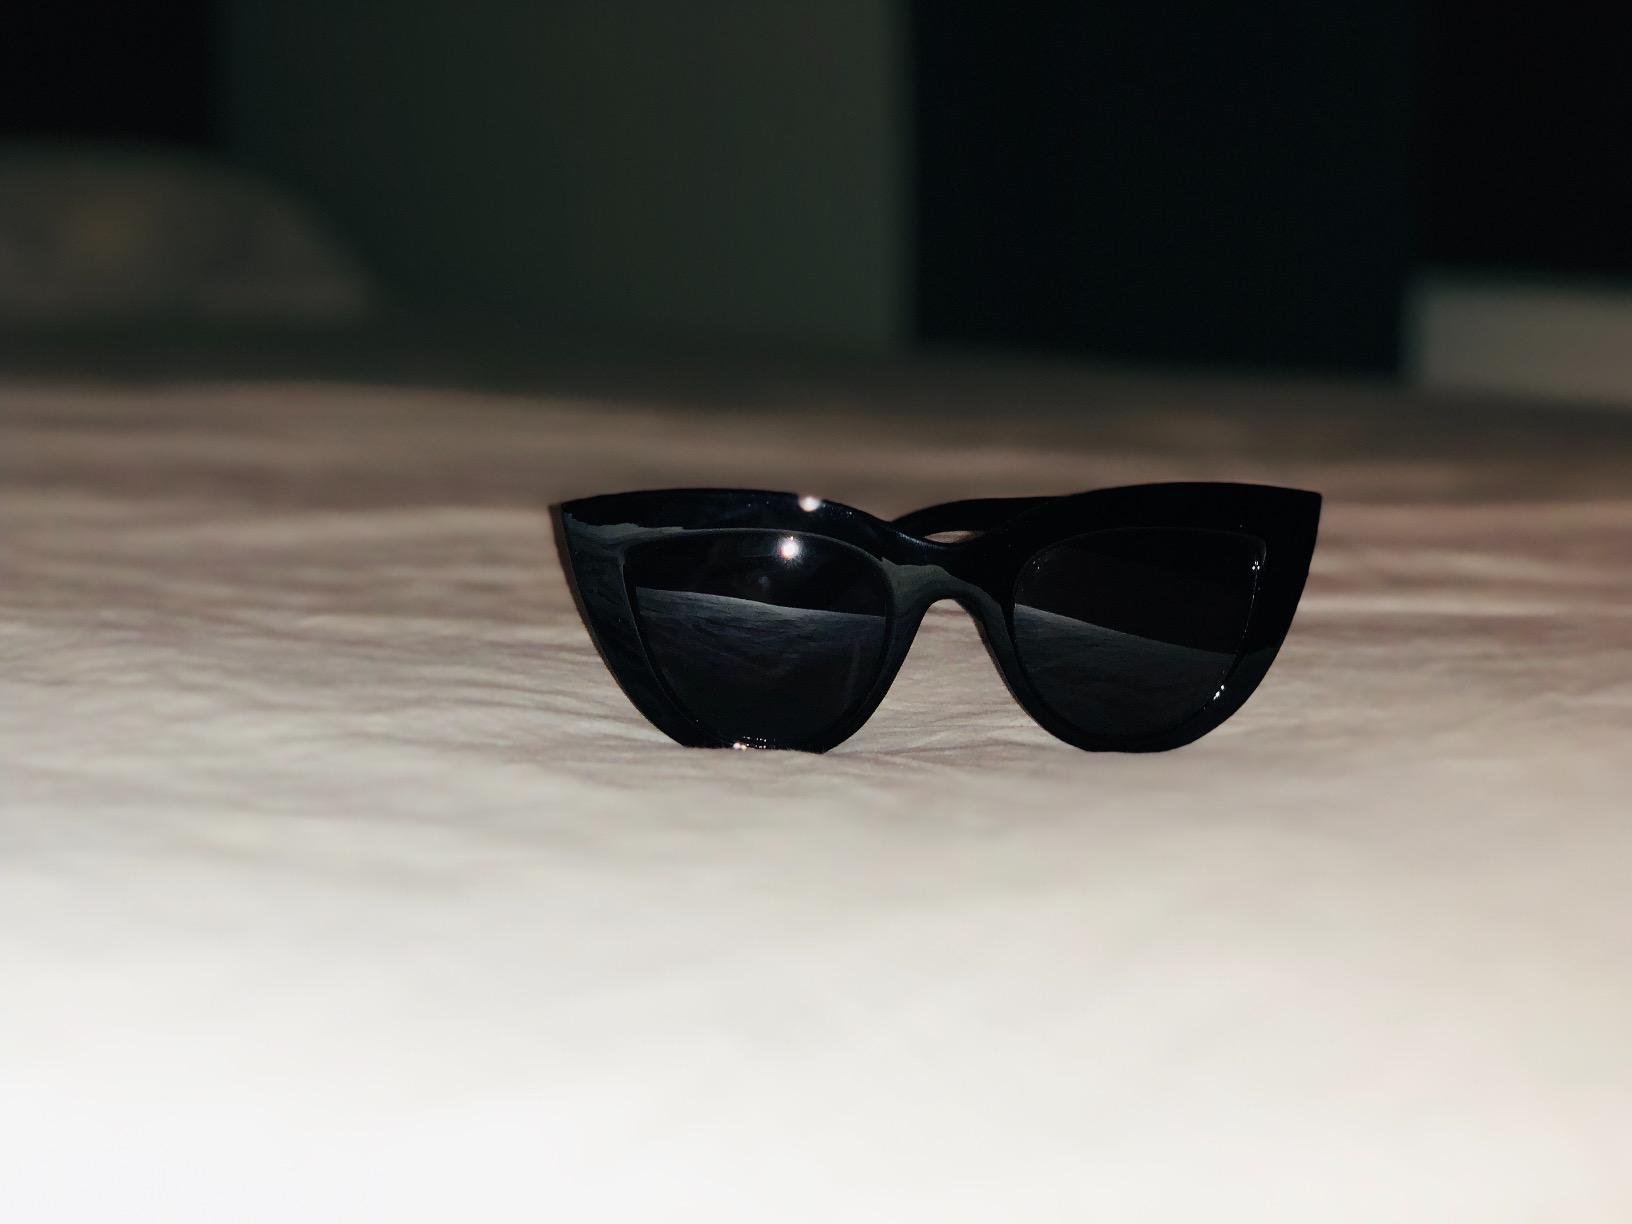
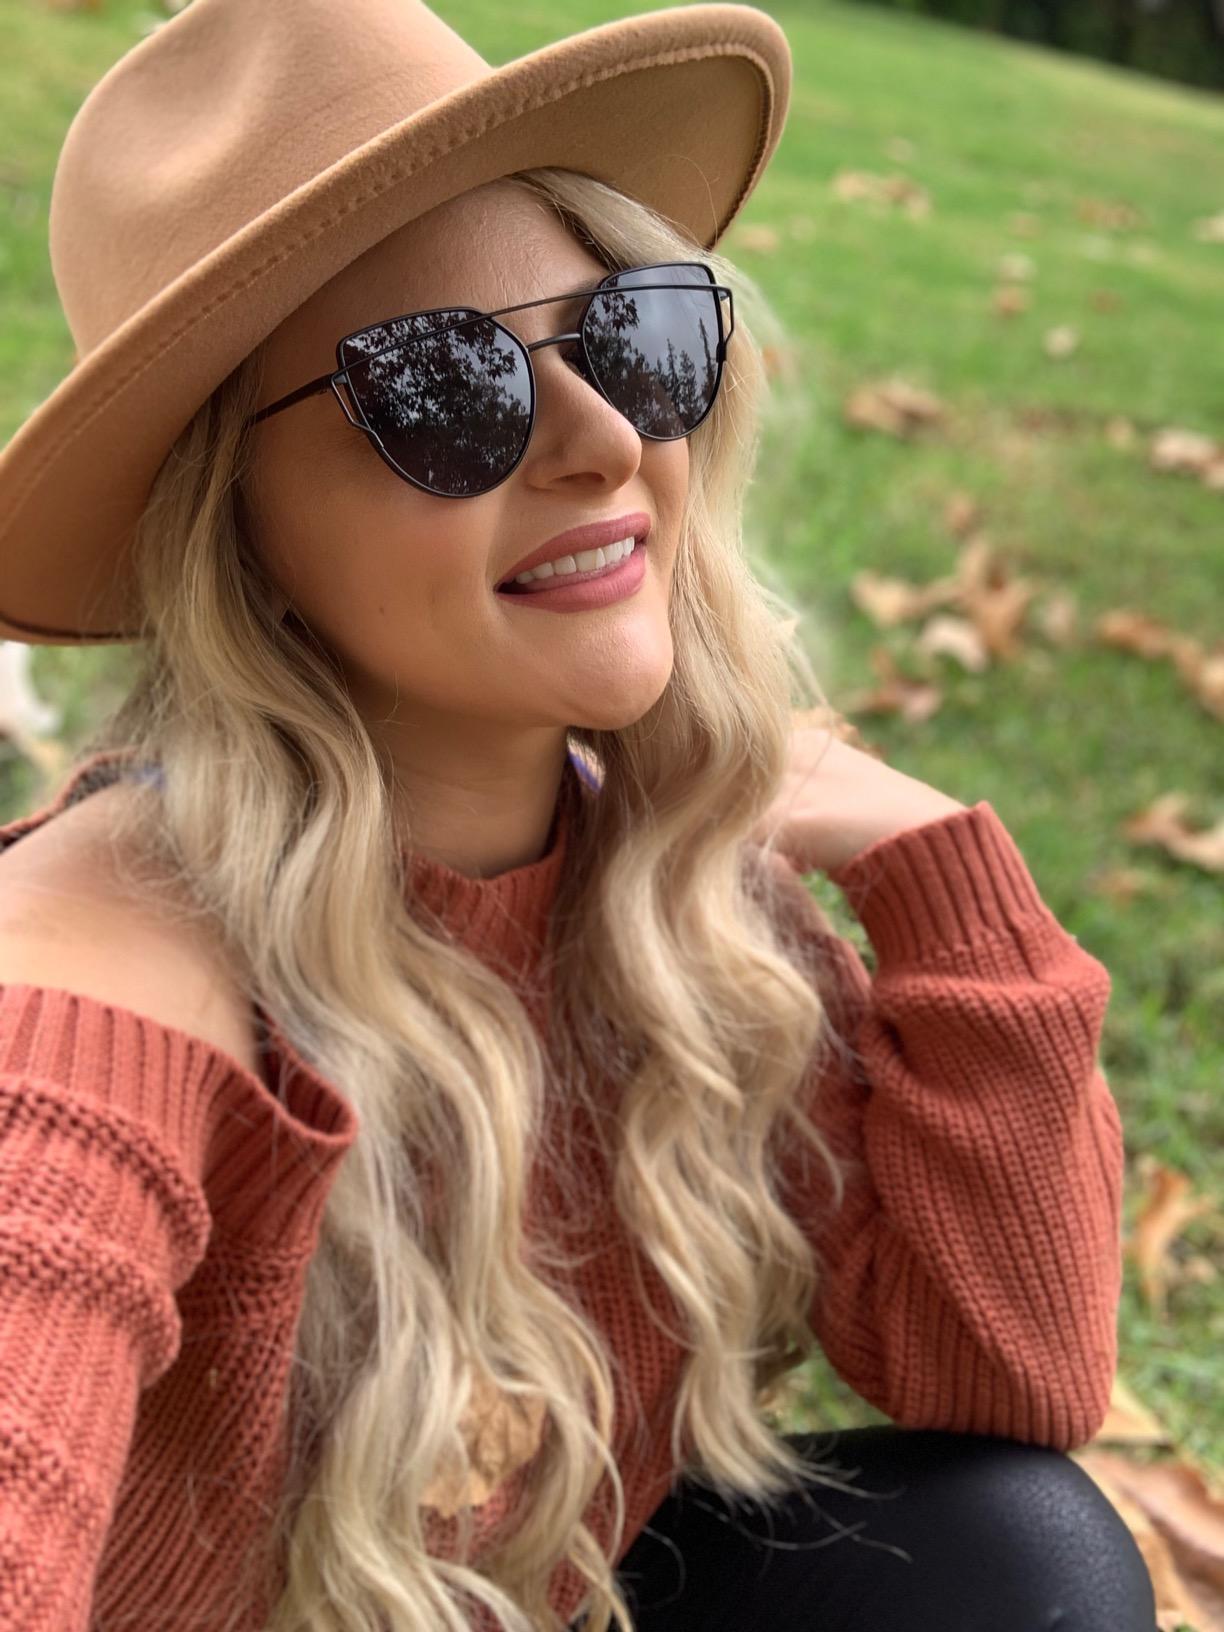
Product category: accessories_sunglasses
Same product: no